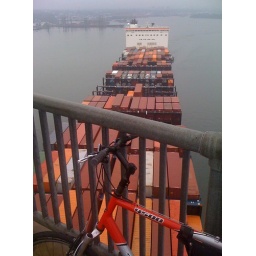
I was bored today so I went for a bike ride, here a ship passes below the Bayonne Bridge